Answer in natural language. How many CounterTops are visible in the scene? Choose between the following options: 2, 1, 3, 0 or 4
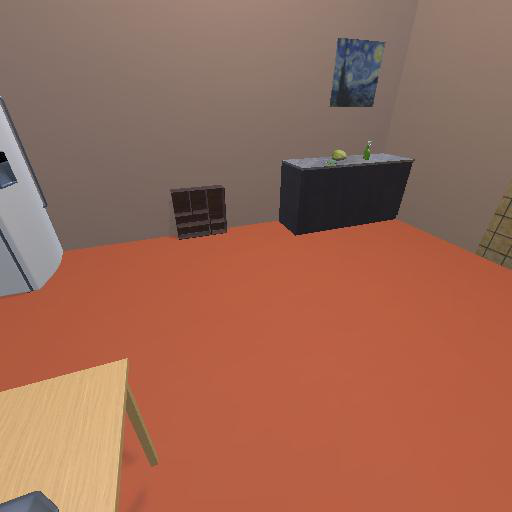
<answer>1</answer>